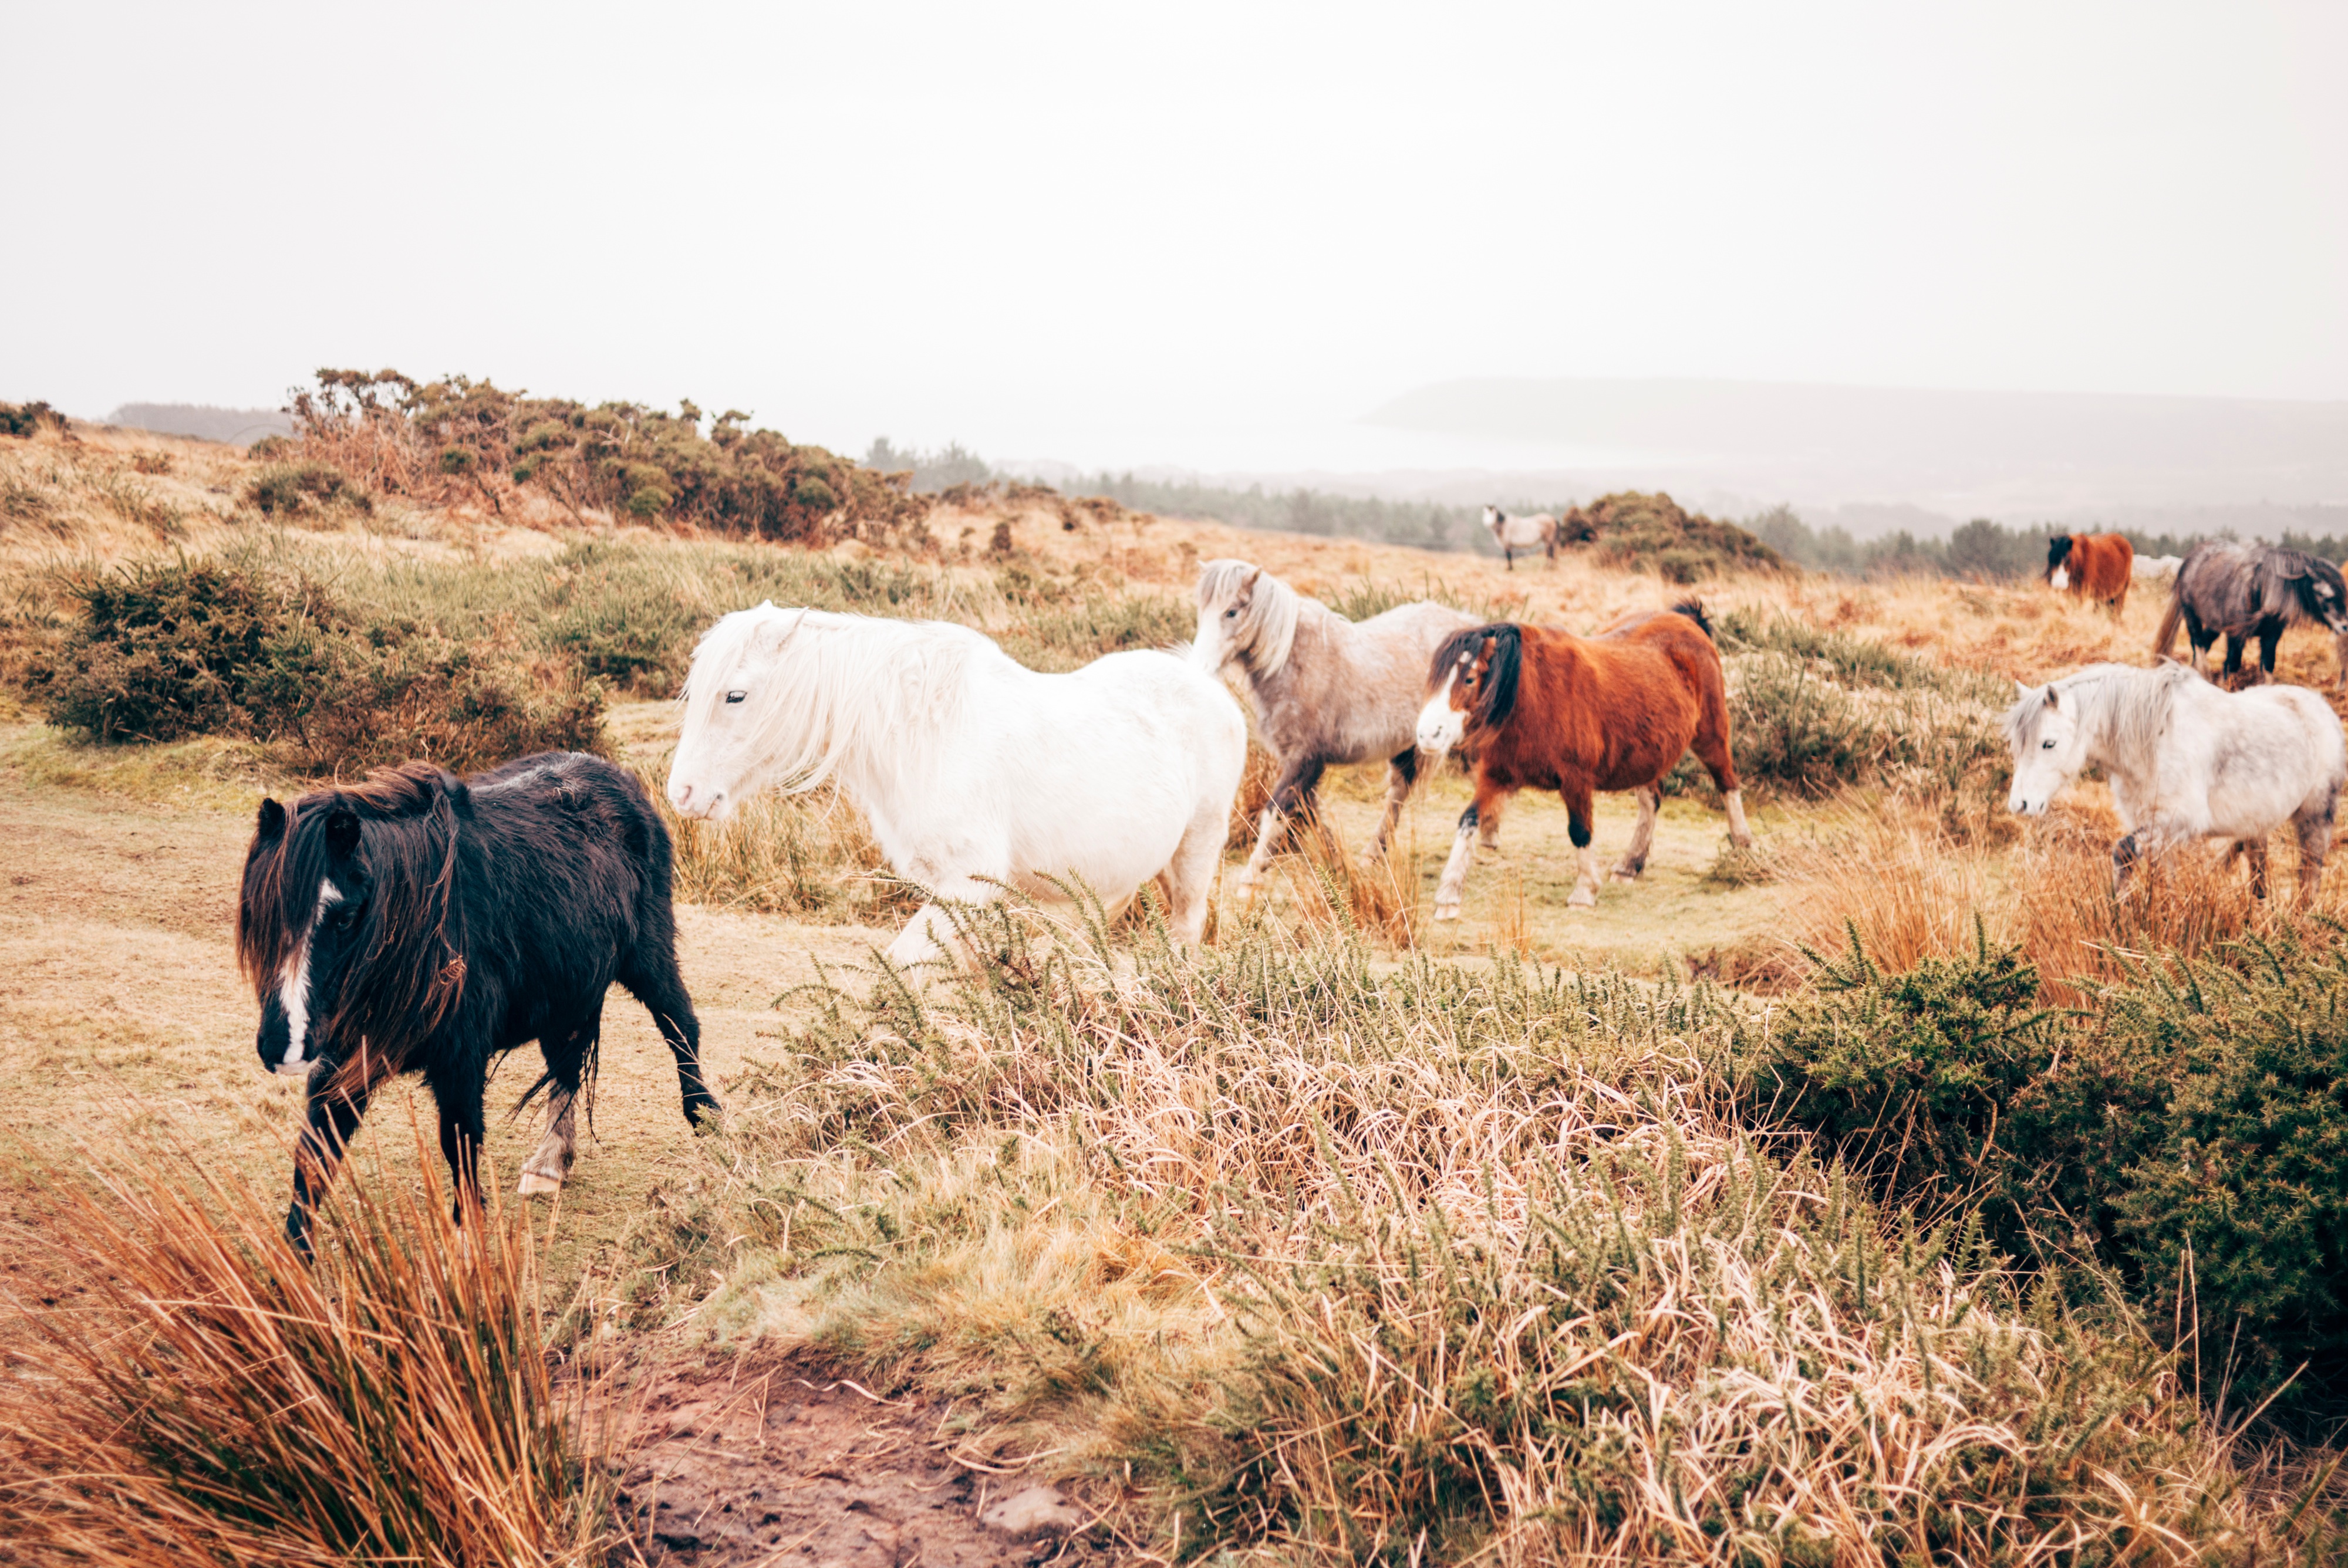
landscape, field, farm, prairie, animal, wild, herd, pasture, grazing, ranch, horse, mammal, pony, grassland, mare, steppe, rural area, natural environment, cattle like mammal, horse like mammal, mustang horse